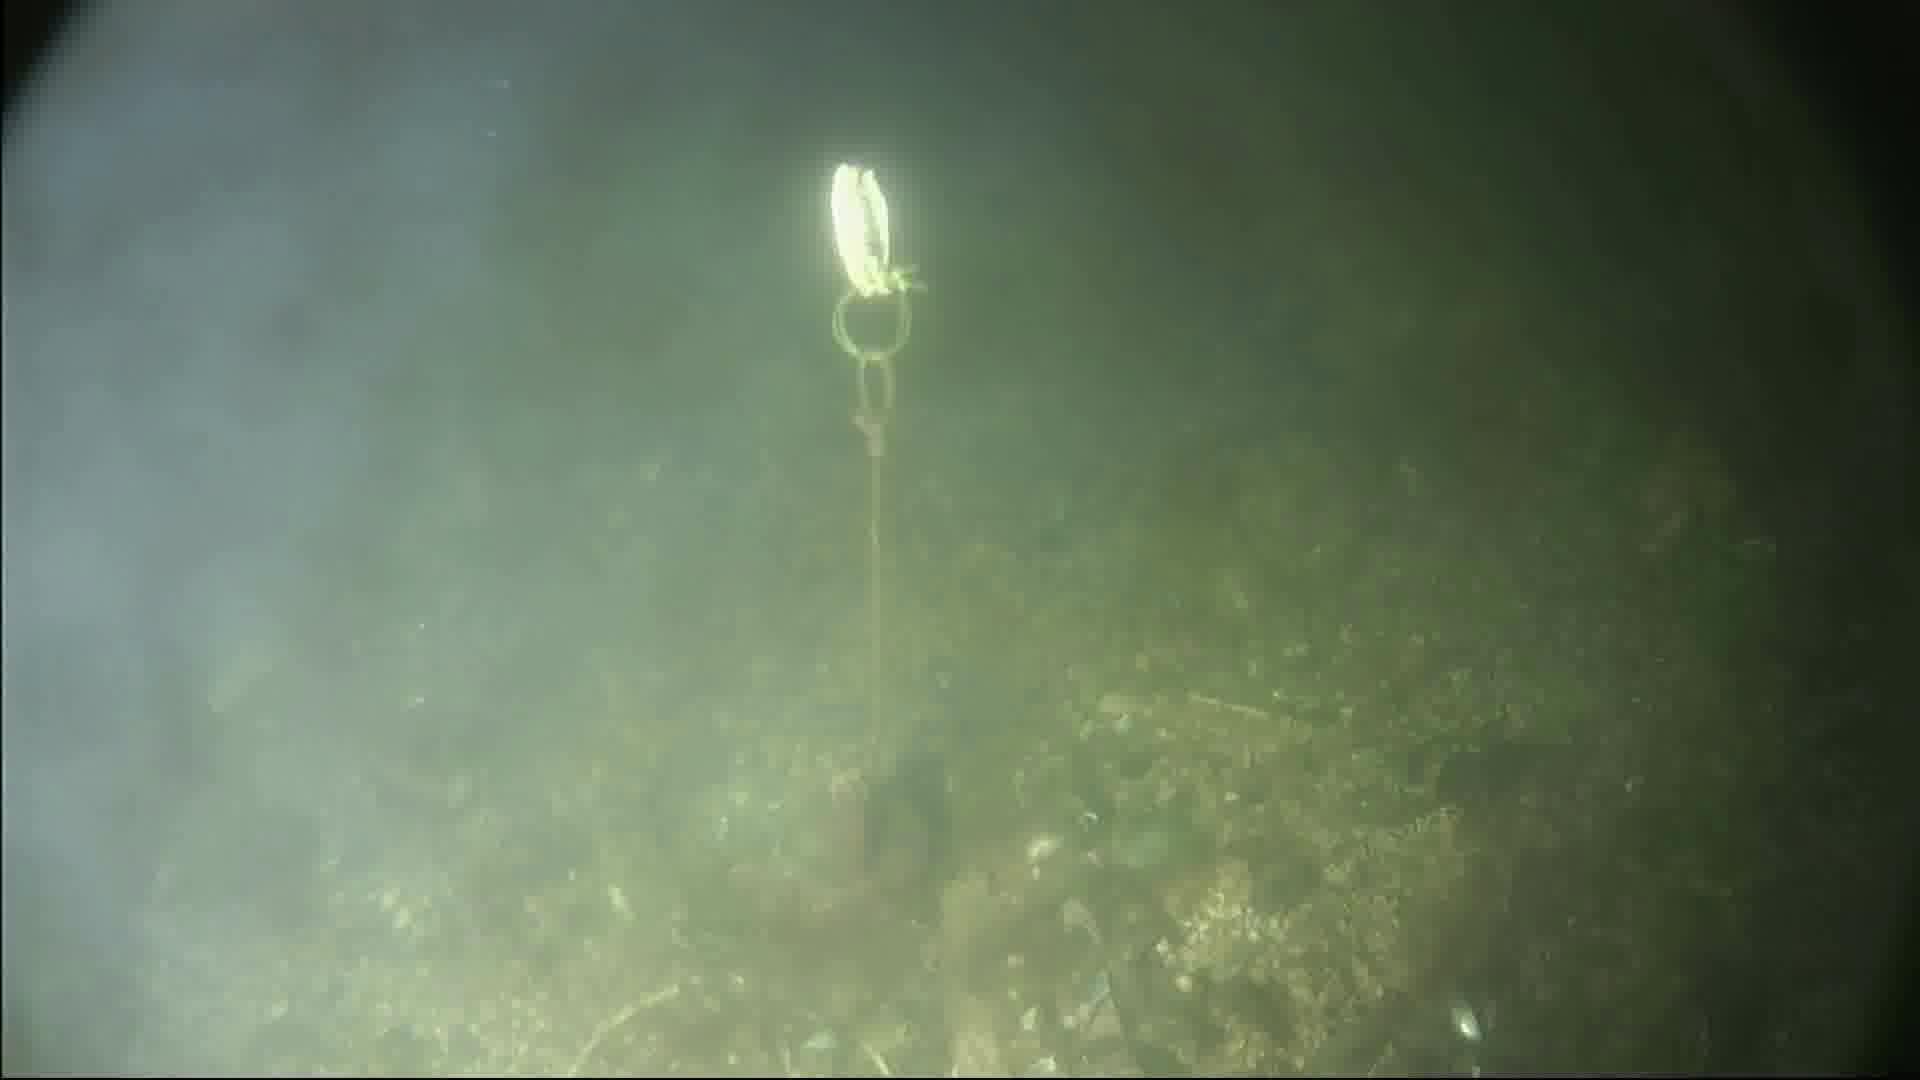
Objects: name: crab